Kelvin Etuhu

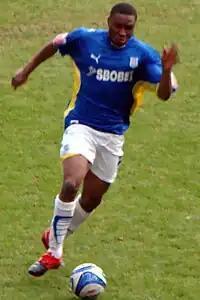
Etuhu playing for Cardiff City

Kelvin Peter Etuhu (born 30 May 1988) is a Nigerian former professional footballer. Etuhu has two older brothers, Dickson Etuhu, also a professional footballer, and Michael Etuhu. He played as a striker or as a winger.